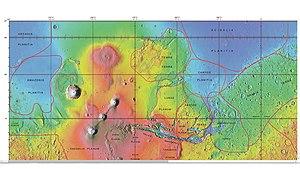
Terra est un mot d'origine latine qui désigne la Terre, le sol. Il est employé par l'Union astronomique internationale pour des étendues très vastes de terrains. Il est utilisé par exemple à propos de Mars pour identifier les vieux terrains fortement cratérisés qui abondent dans l'hémisphère sud. La plupart des régions appartenant à ce type sont les mêmes que celles de la nomenclature de Giovanni Schiaparelli.
Xanthe Terra est une vaste étendue de la planète Mars située de part et d'autre de l'équateur martien. Elle se trouve dans les quadrangles de Lunae Palus, le Margaritifer Sinus, et celui d'Oxia Palus.